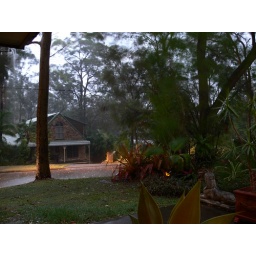
The beam from car headlights shining down the road in a heavy downpour . Brisbane .